Jaljulia

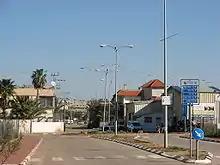
Jaljulia, southern entrance

After the 1948 war, Jaljulia was on the Israeli side of the ceasefire line and its became part of Israel. It was transferred to Israel in the 1949 armistice agreement.